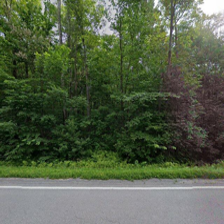
Label: streetView